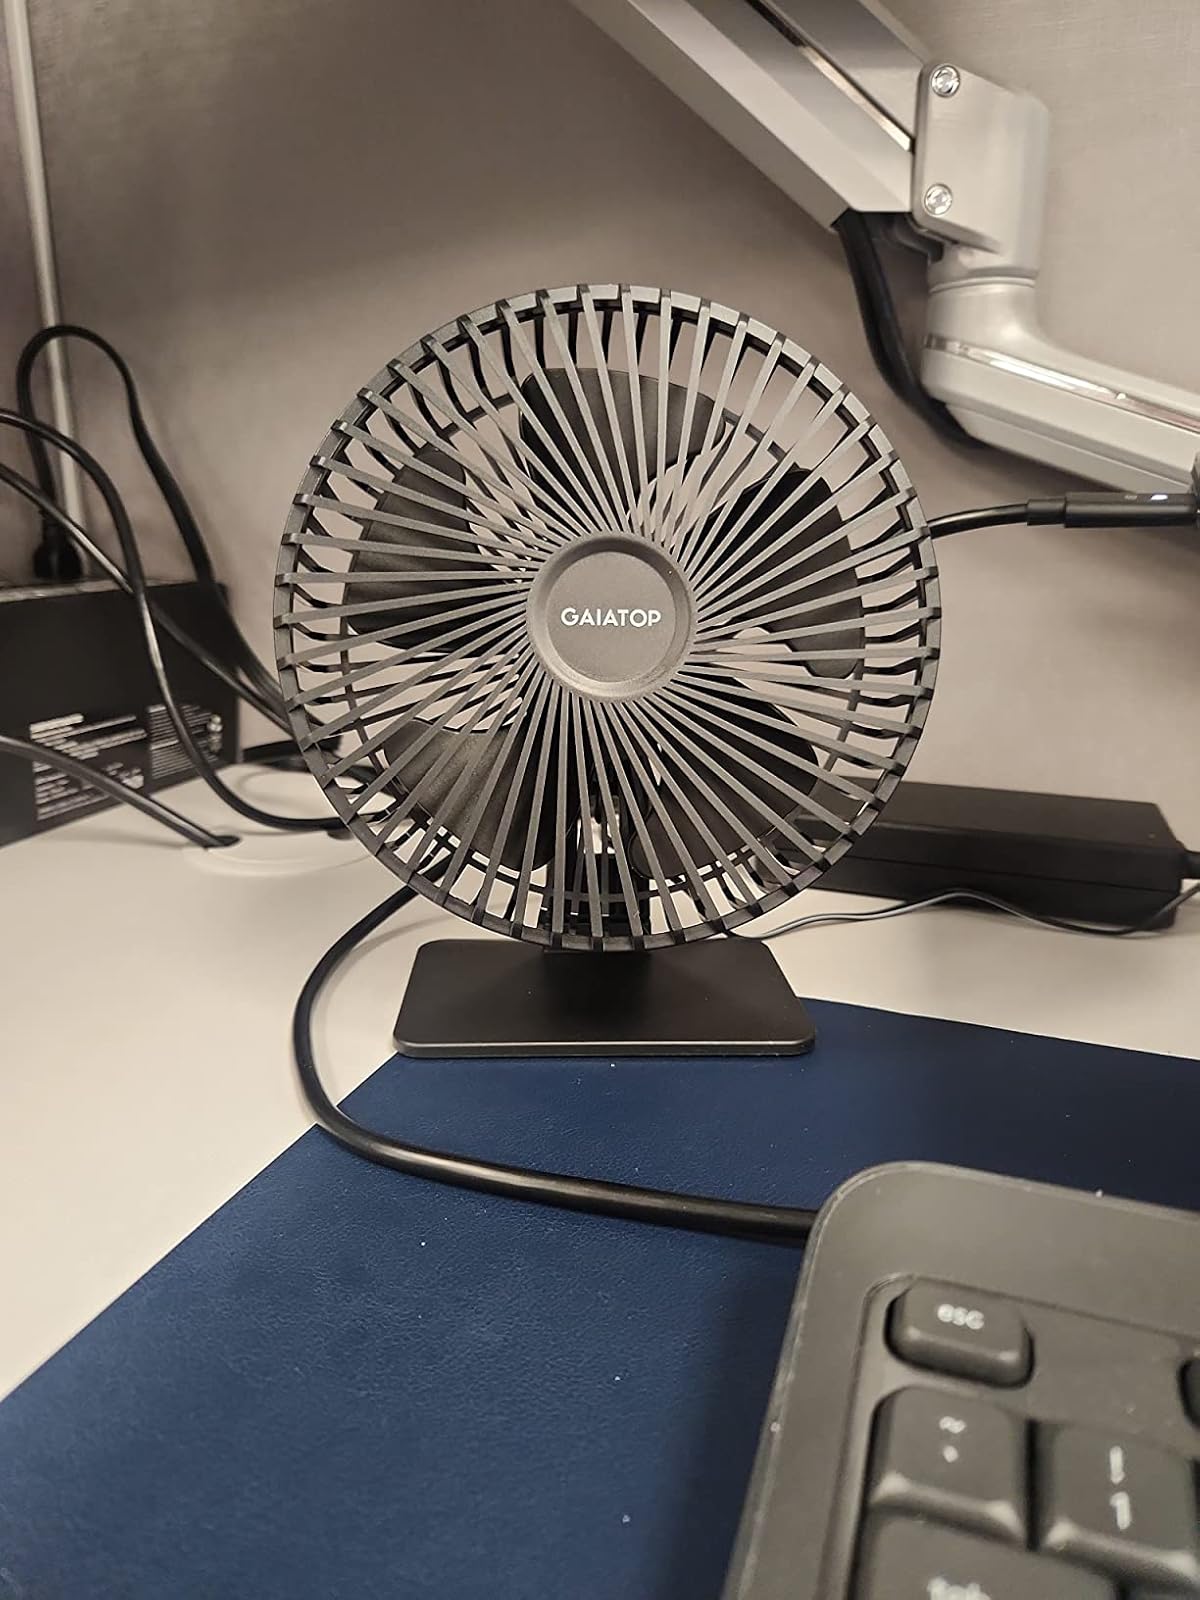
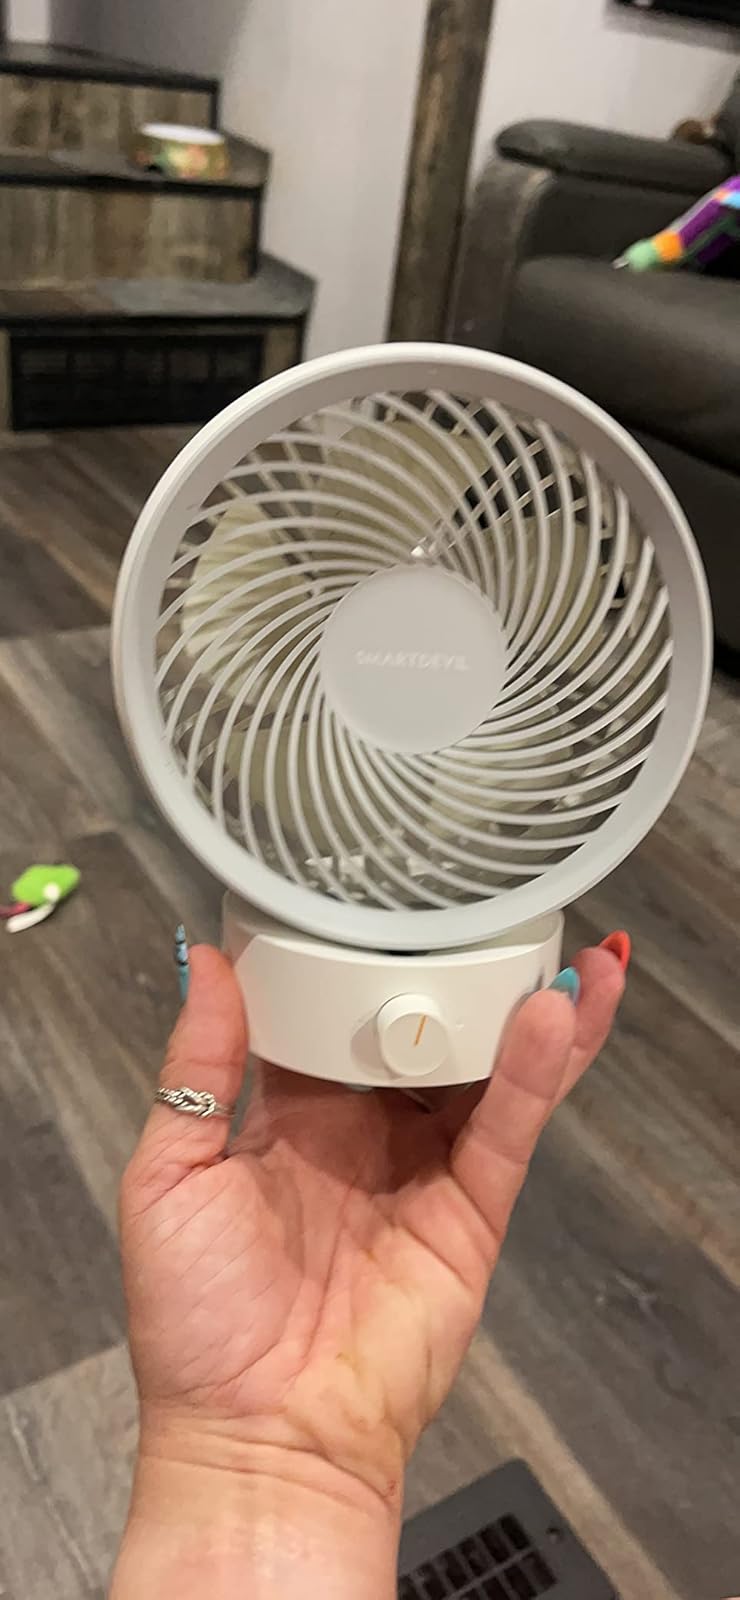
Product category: fan
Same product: no